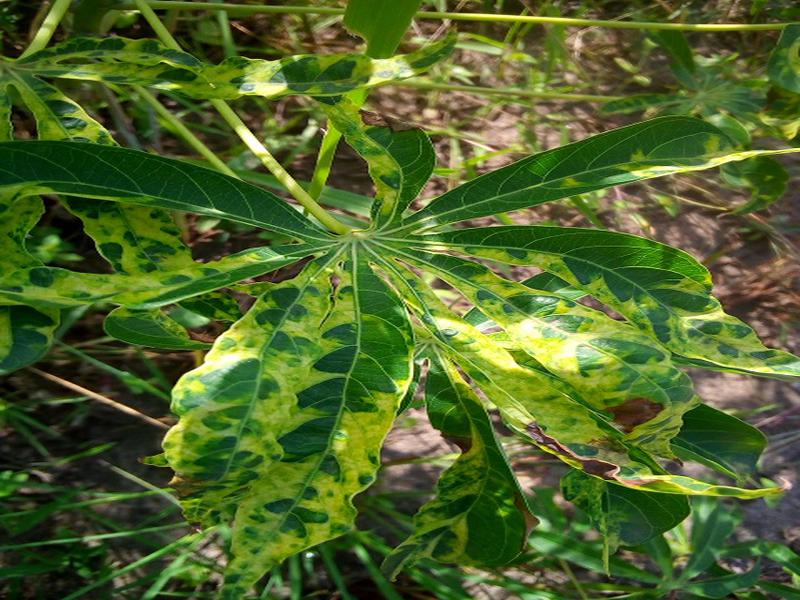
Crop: cassava
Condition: mosaic_disease